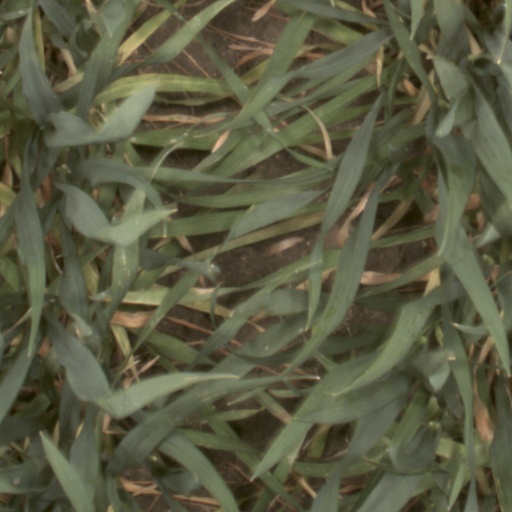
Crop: wheat